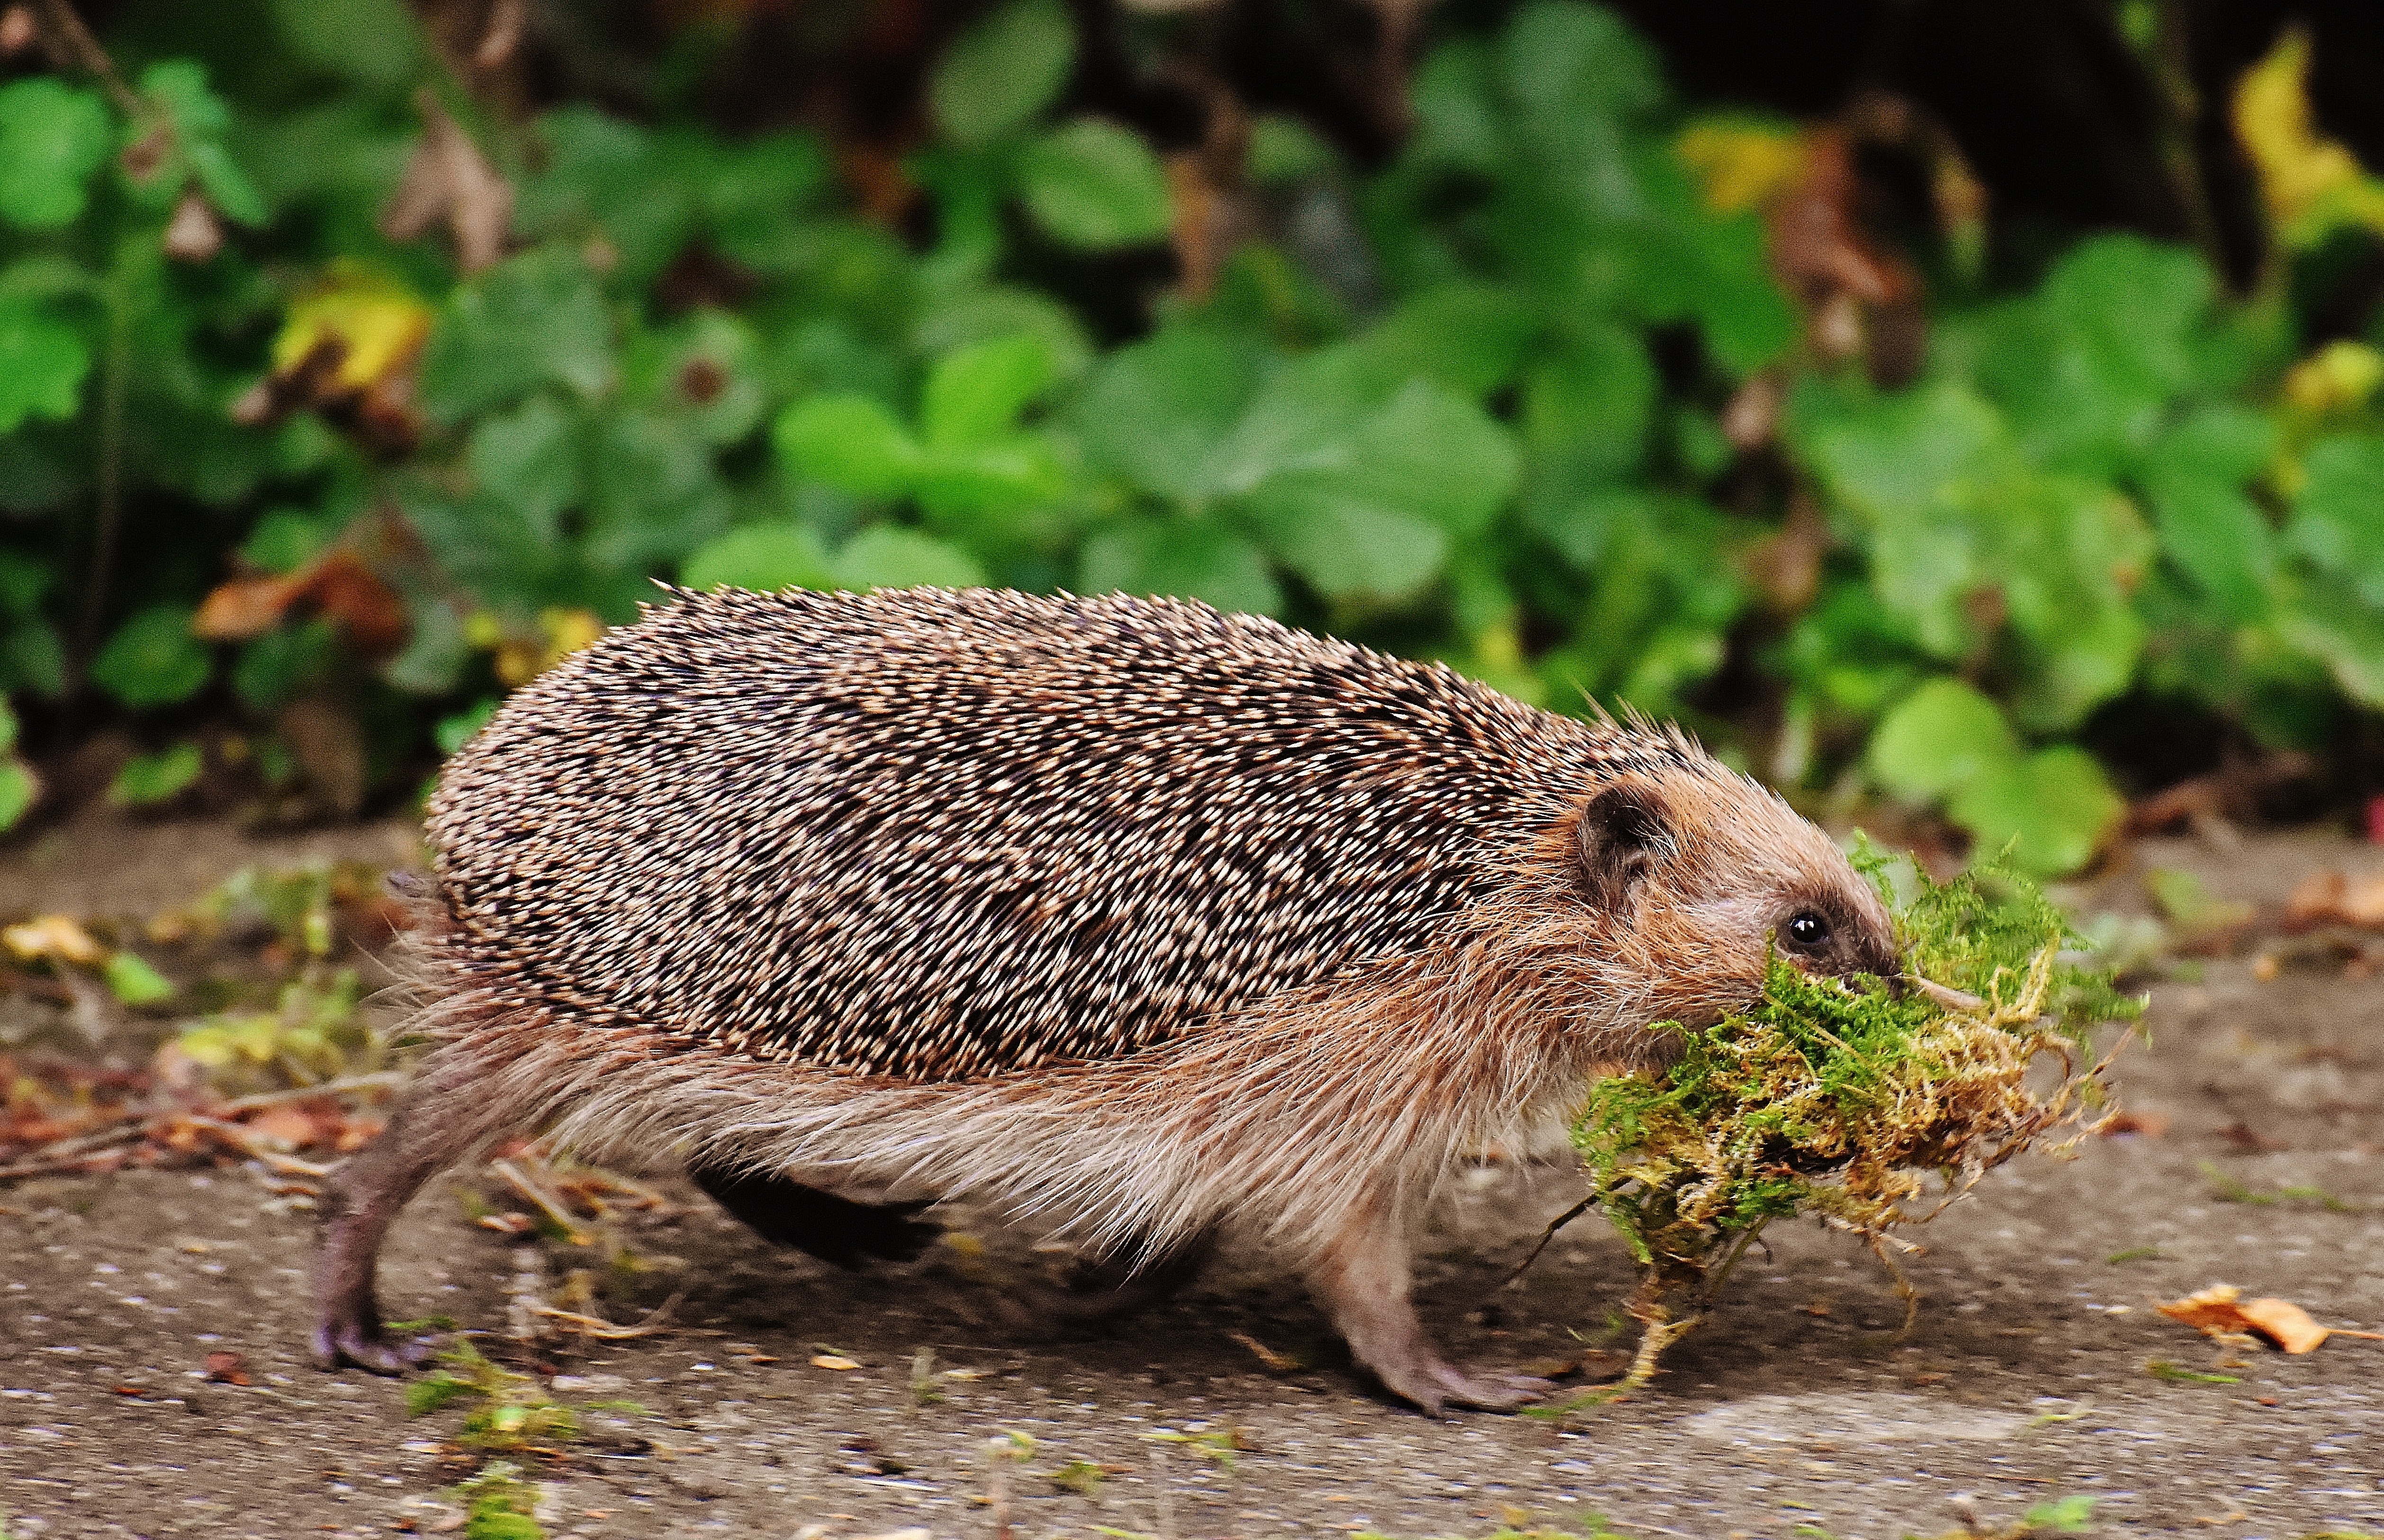
vertebrate, mammal, terrestrial animal, adaptation, wildlife, erinaceidae, snout, hedgehog, rodent, porcupine, domesticated hedgehog